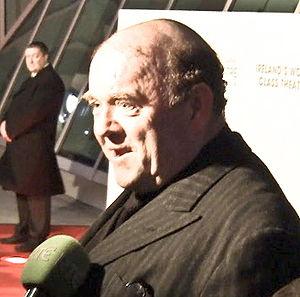
Paul McGuinness est le principal actionnaire et fondateur de Principle Management Limited, une entreprise de gérance d'artistes basée à Dublin en Irlande. Il est surtout connu pour avoir été le manager du groupe rock U2 depuis leur début et ce pendant 35 ans.
Cet article présente la chronologie de l'histoire du groupe de rock irlandais U2 :